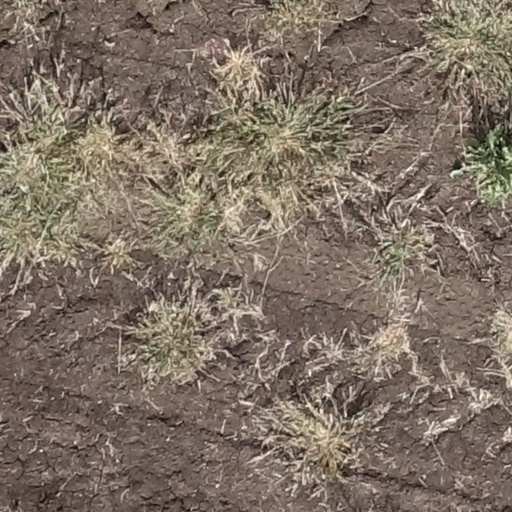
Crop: sorghum